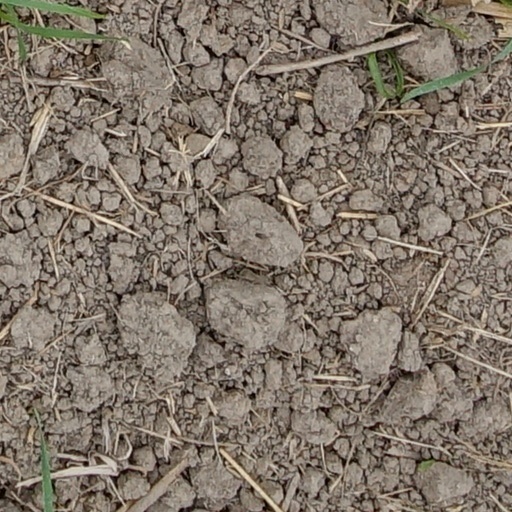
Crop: wheat